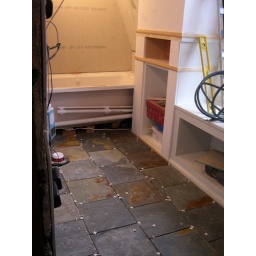
slate floor installed. built in storage and window seat.